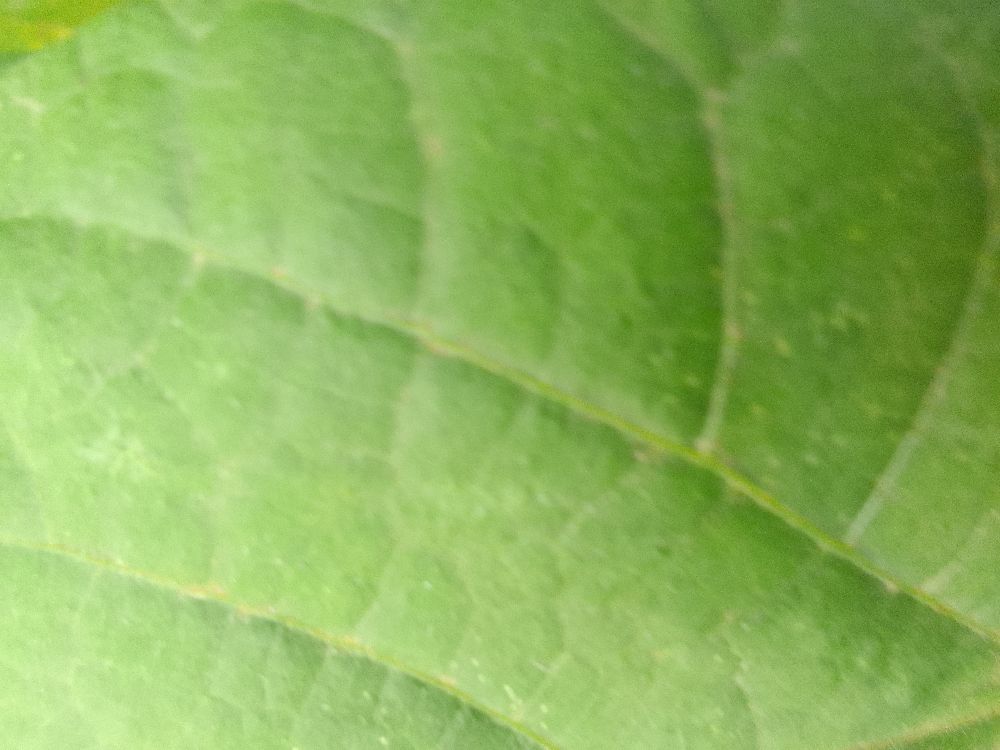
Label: healthy